Townsville Central State School

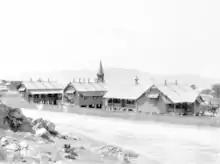
The old Townsville Central State School, circa 1890

A new boys' school was erected in 1889 and the two schools became known as the Townsville Central Schools. The school buildings suffered cyclone damage in 1896 and 1903 and a long history of the school not being adequately maintained is recorded in school records.